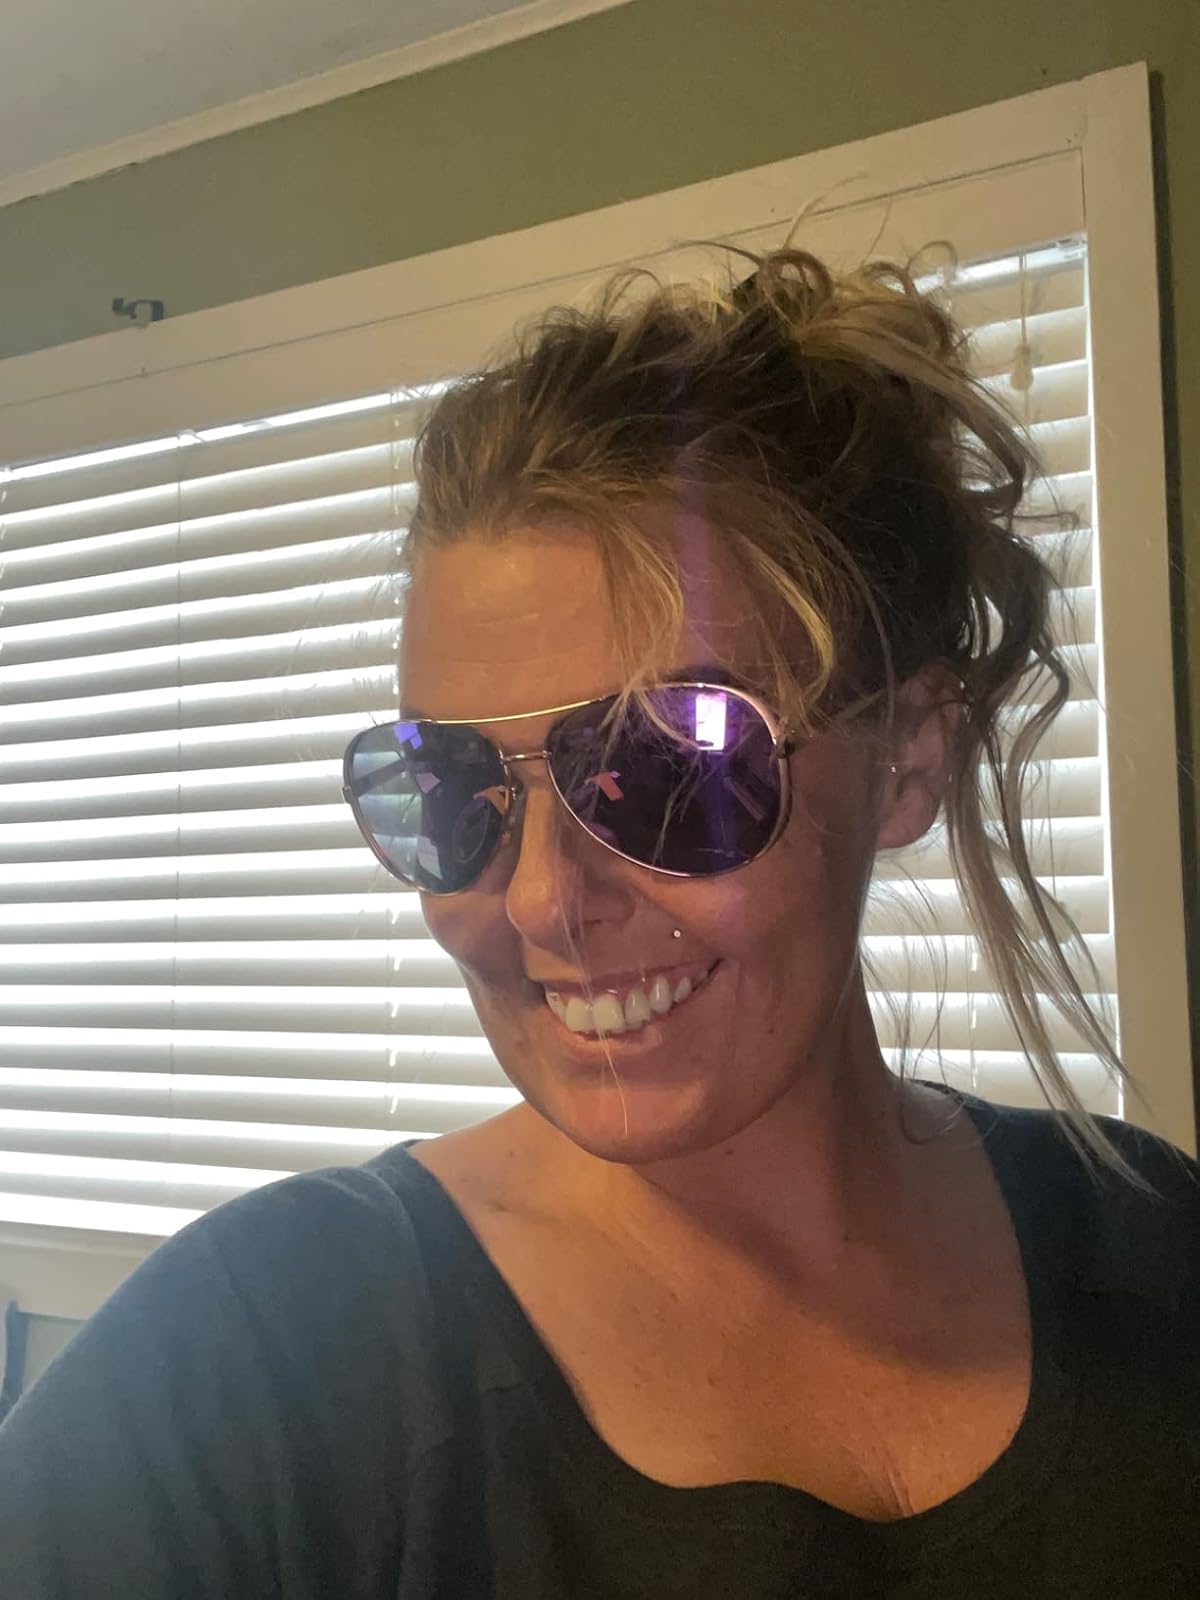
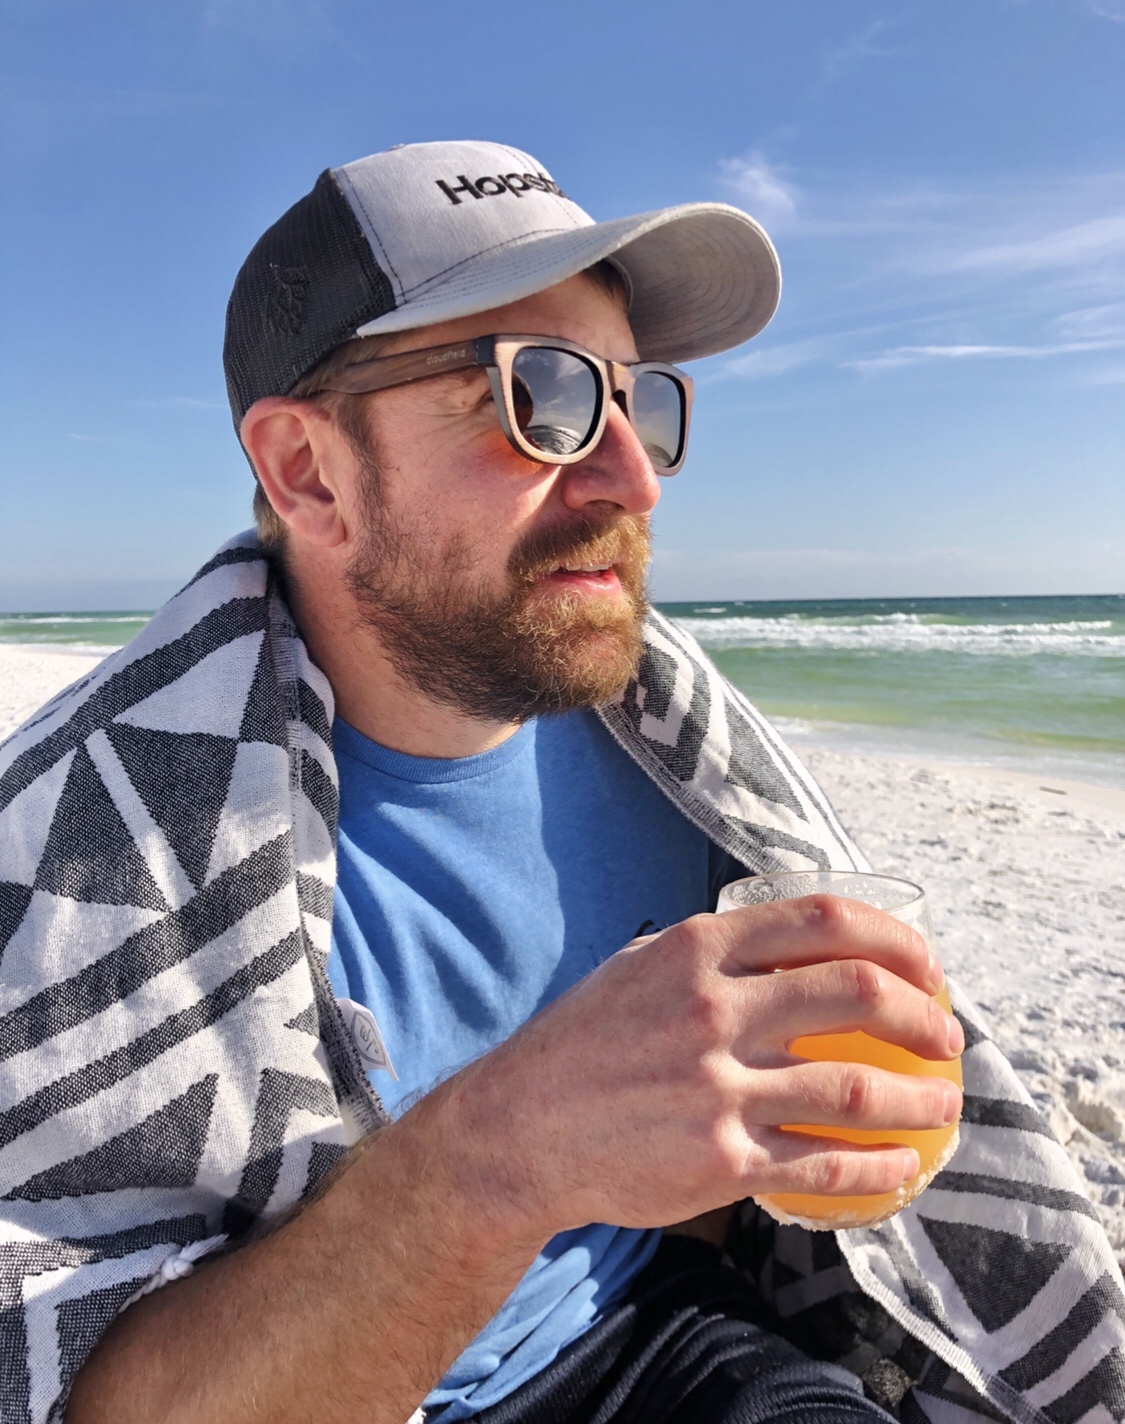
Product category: accessories_sunglasses
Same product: no